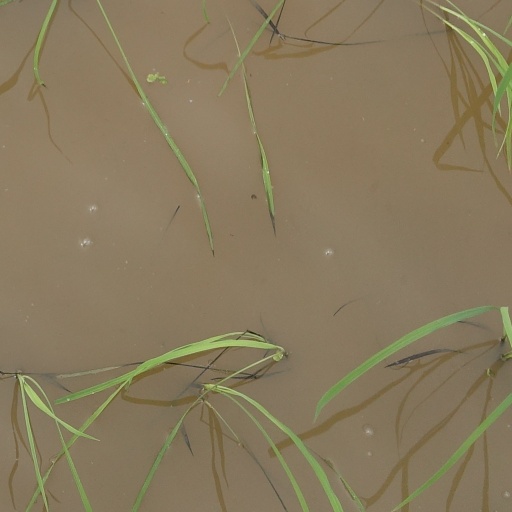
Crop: rice